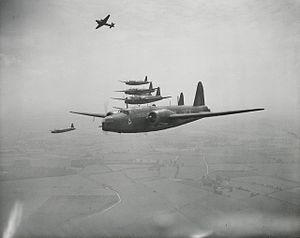
From a fascinating set of World War II photos, mainly medium format transparencies and some negatives. See set description for more information.